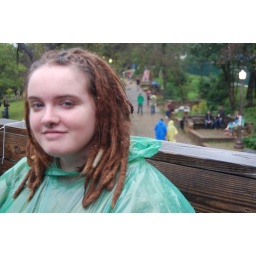
Katie in the tree house